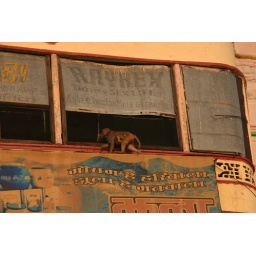
monkey in the window